Ksi (Cyrillic)

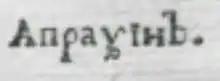
The Russian surname "Apraksin" (Апраѯінъ; modern: Апраксин) in the Civil Script. Note the variant form of "ksi" (ѯ) in the name is an Izhitsa with a tail.

In the Civil Script during Peter the Great's time, Ksi was also written similarly to an izhitsa with a tail.